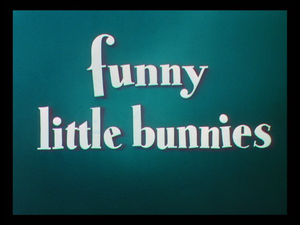
Les Petits Lapins joyeux est un court métrage d'animation américain de la série des Silly Symphonies réalisé par Walt Disney, pour United Artists, sorti le 24 mars 1934.